Greenland national futsal team

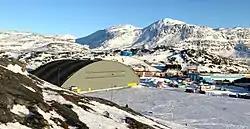
The team plays its home matches at the Inussivik in Nuuk, Greenland’s capital

The following players were called up for the 2023 Baltic-Nordic Futsal Cup.